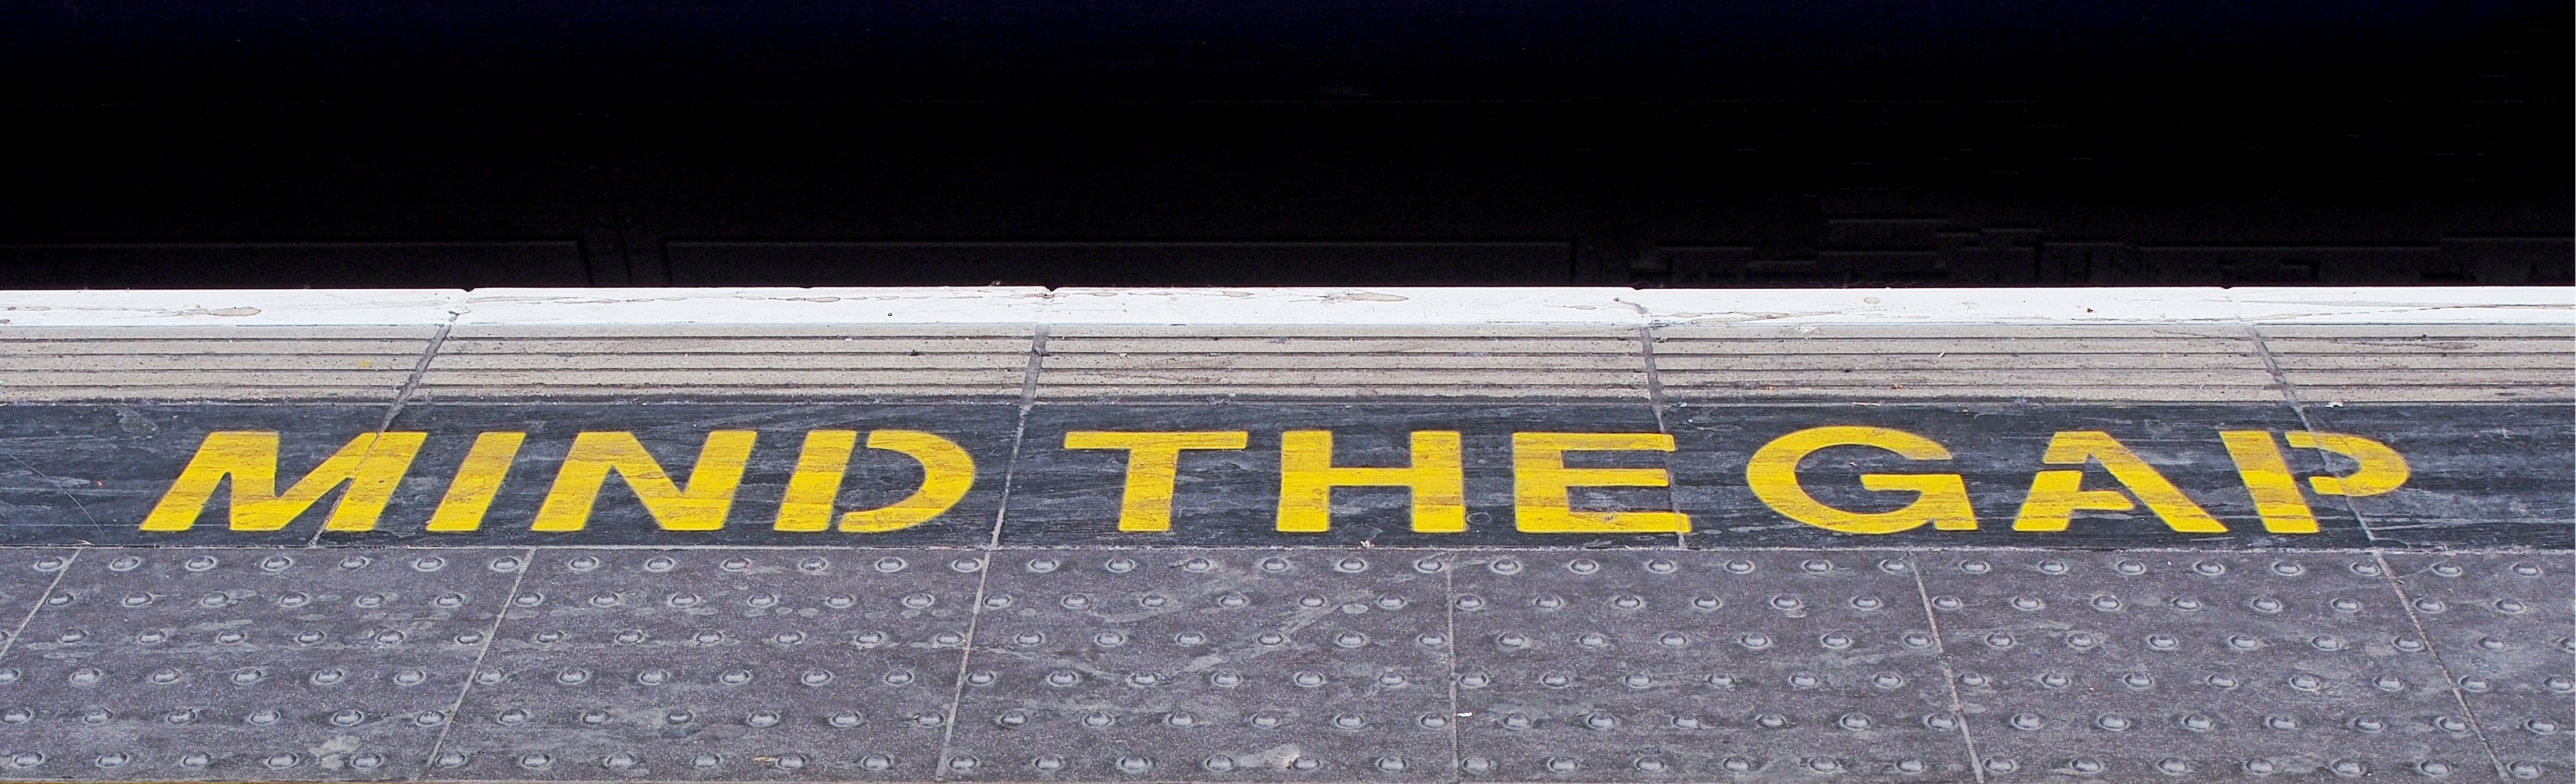
track, railway, railroad, tube, number, rail, urban, train, travel, subway, metro, underground, transit, transportation, transport, sign, void, journey, station, platform, gap, signage, font, london, departure, text, hazard, faith, strategy, danger, debt, mind, poverty, problem, difference, leadership, leader, dangerous, challenge, passenger, success, commuter, division, peril, ignorance, deficit, rift, opportunity, divide, pay, argue, confidence, disagreement, argument, disparity, inconsistency, mind the gap, disagree, unfair, insufficient, insufficiency, inadequate, disadvantage